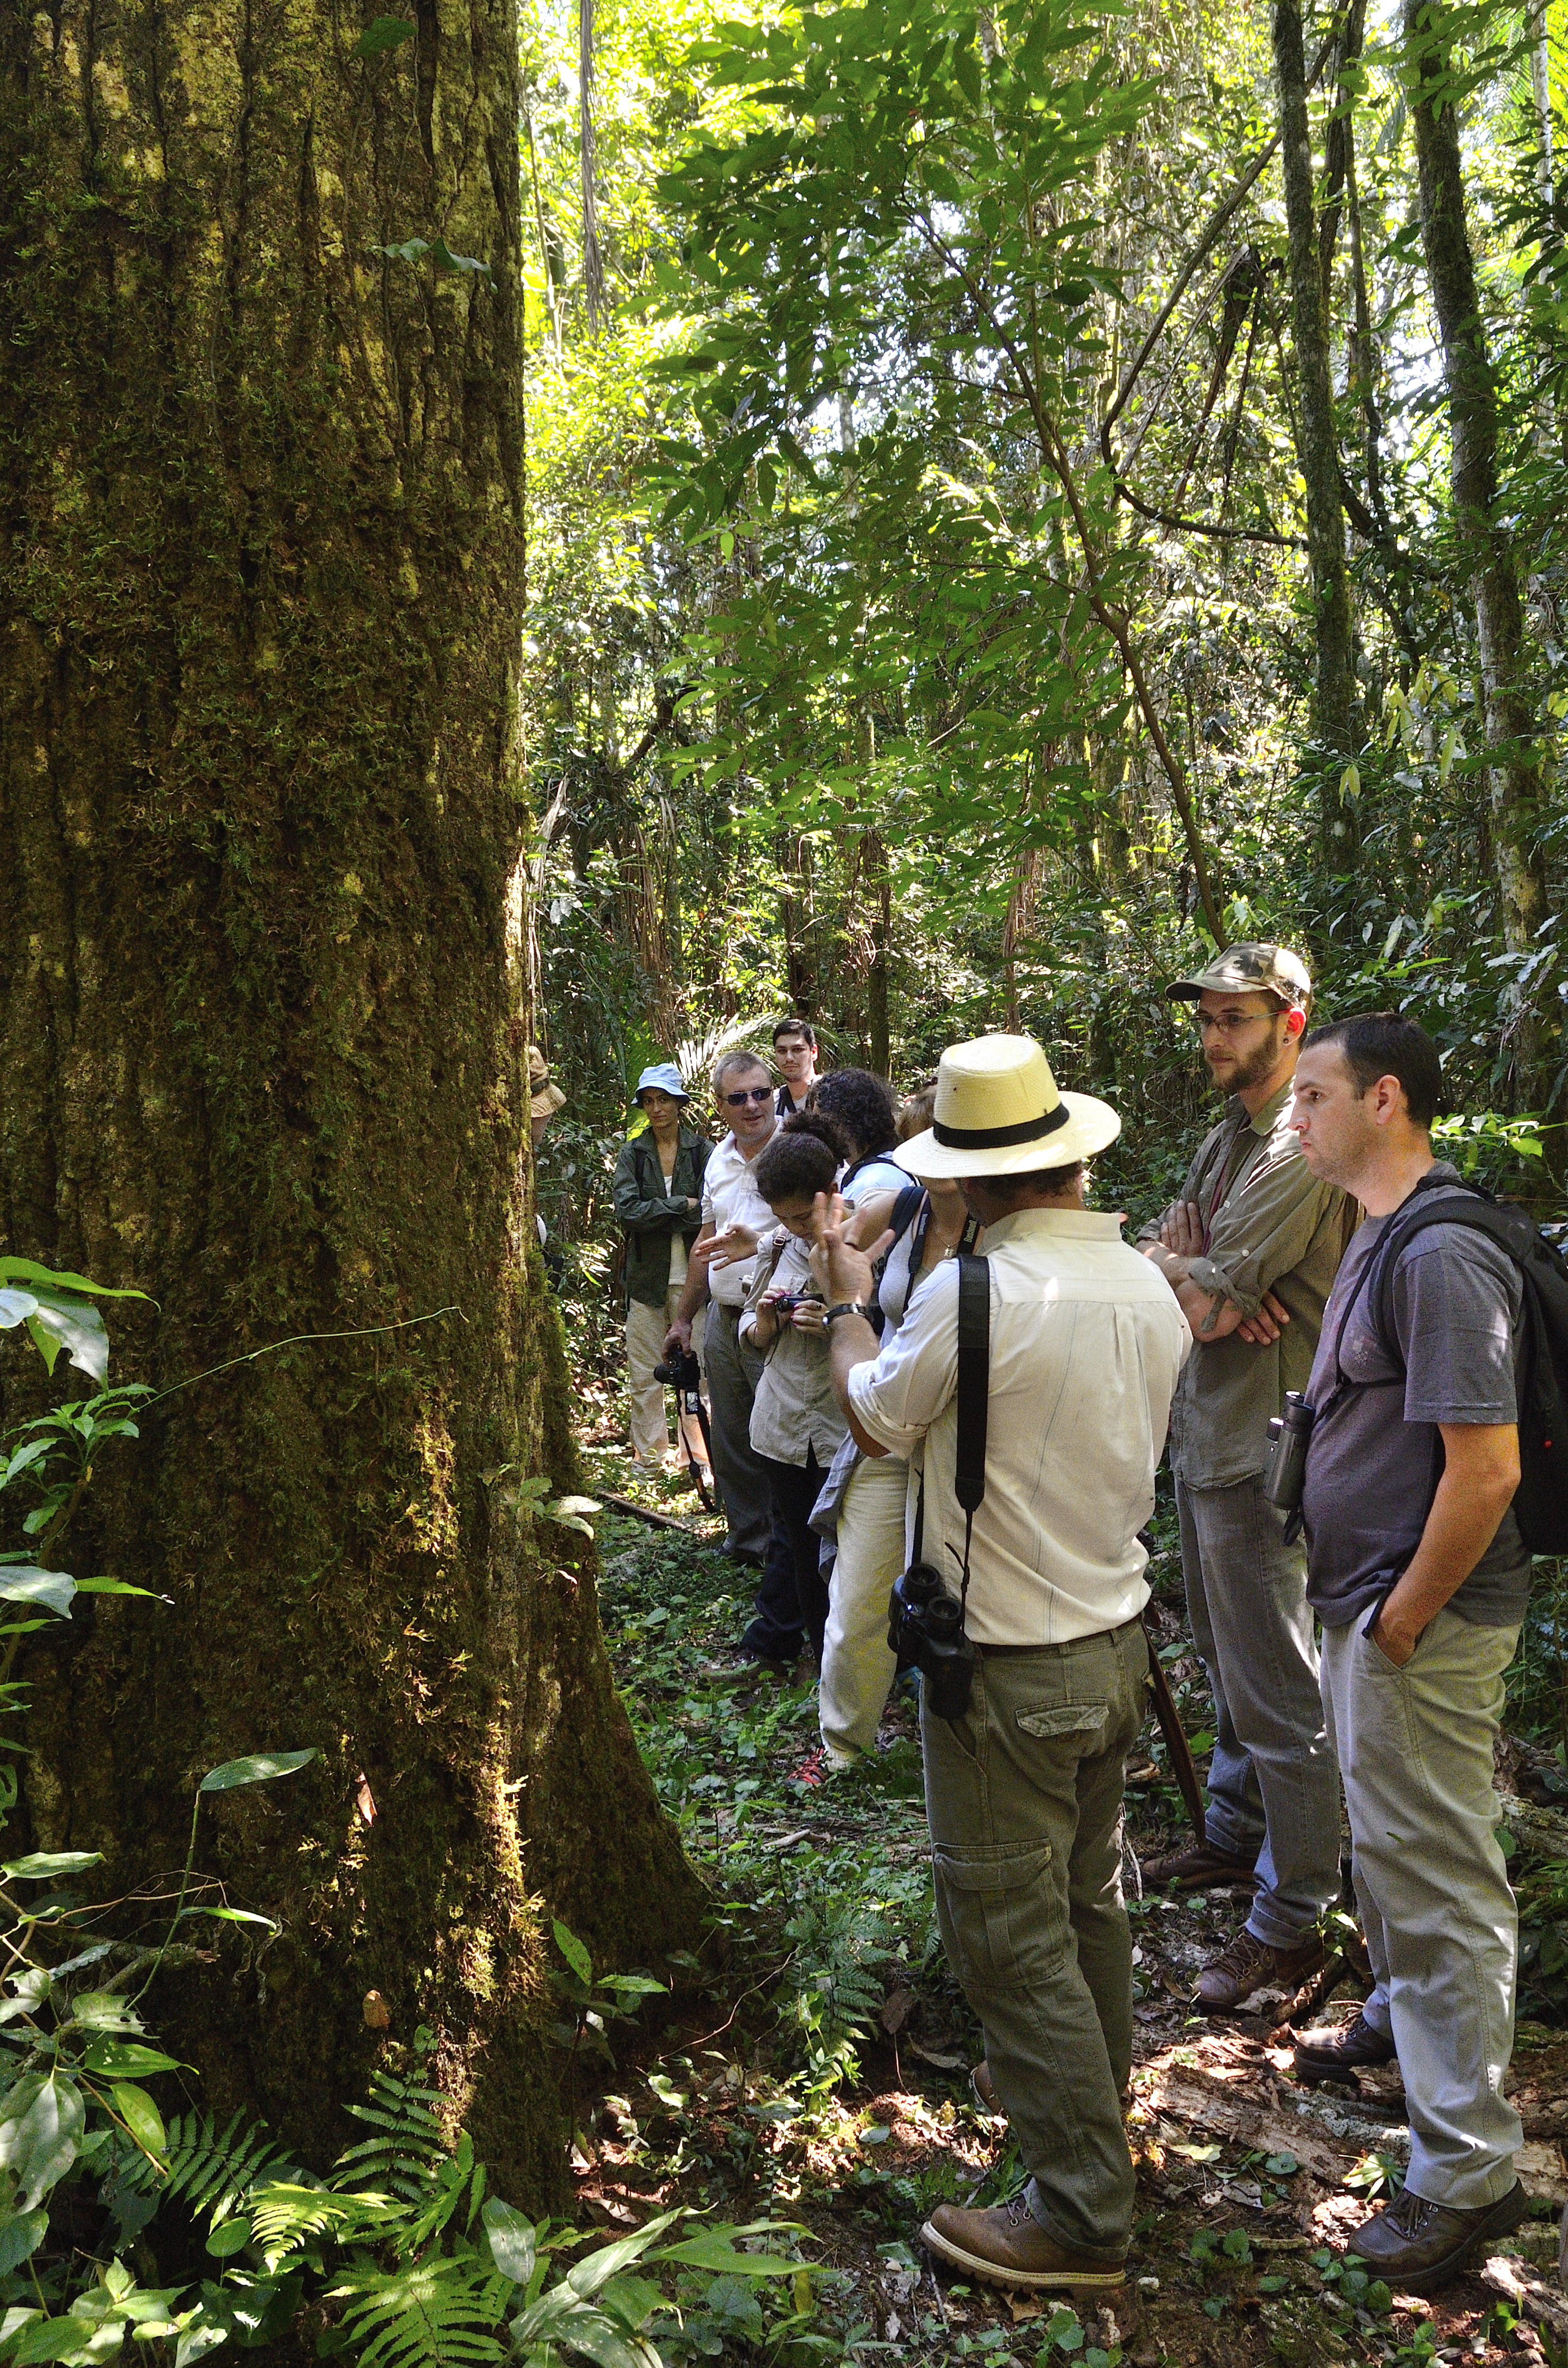
tree, forest, wilderness, walking, people, trail, leaf, adventure, jungle, autumn, rainforest, naturaleza, argentina, verde, monte, woodland, misiones, selva, reserva, peroba, arauco, palmito, forestal, sanjorge, ecosistema, altoparana, palorosa, habitat, natural environment, woody plant